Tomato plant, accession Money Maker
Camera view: horizontal (90 deg, fisheye); turntable rotation: 180 degrees
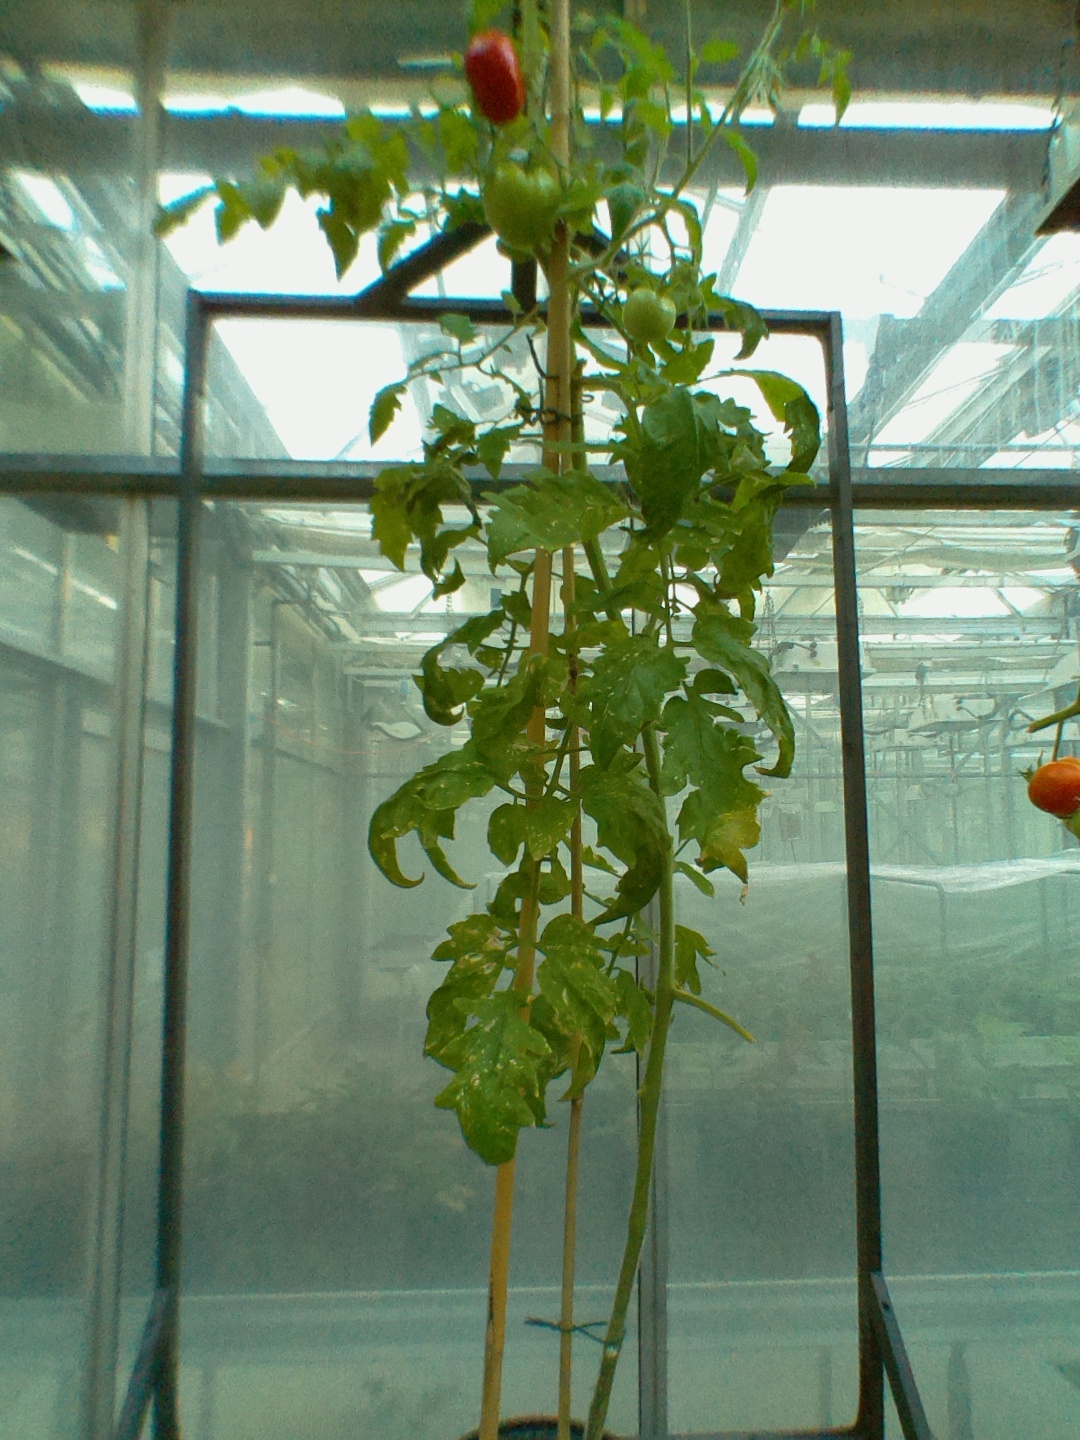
BBCH growth stage 83: 30%-40% of fruits show typical fully ripe color